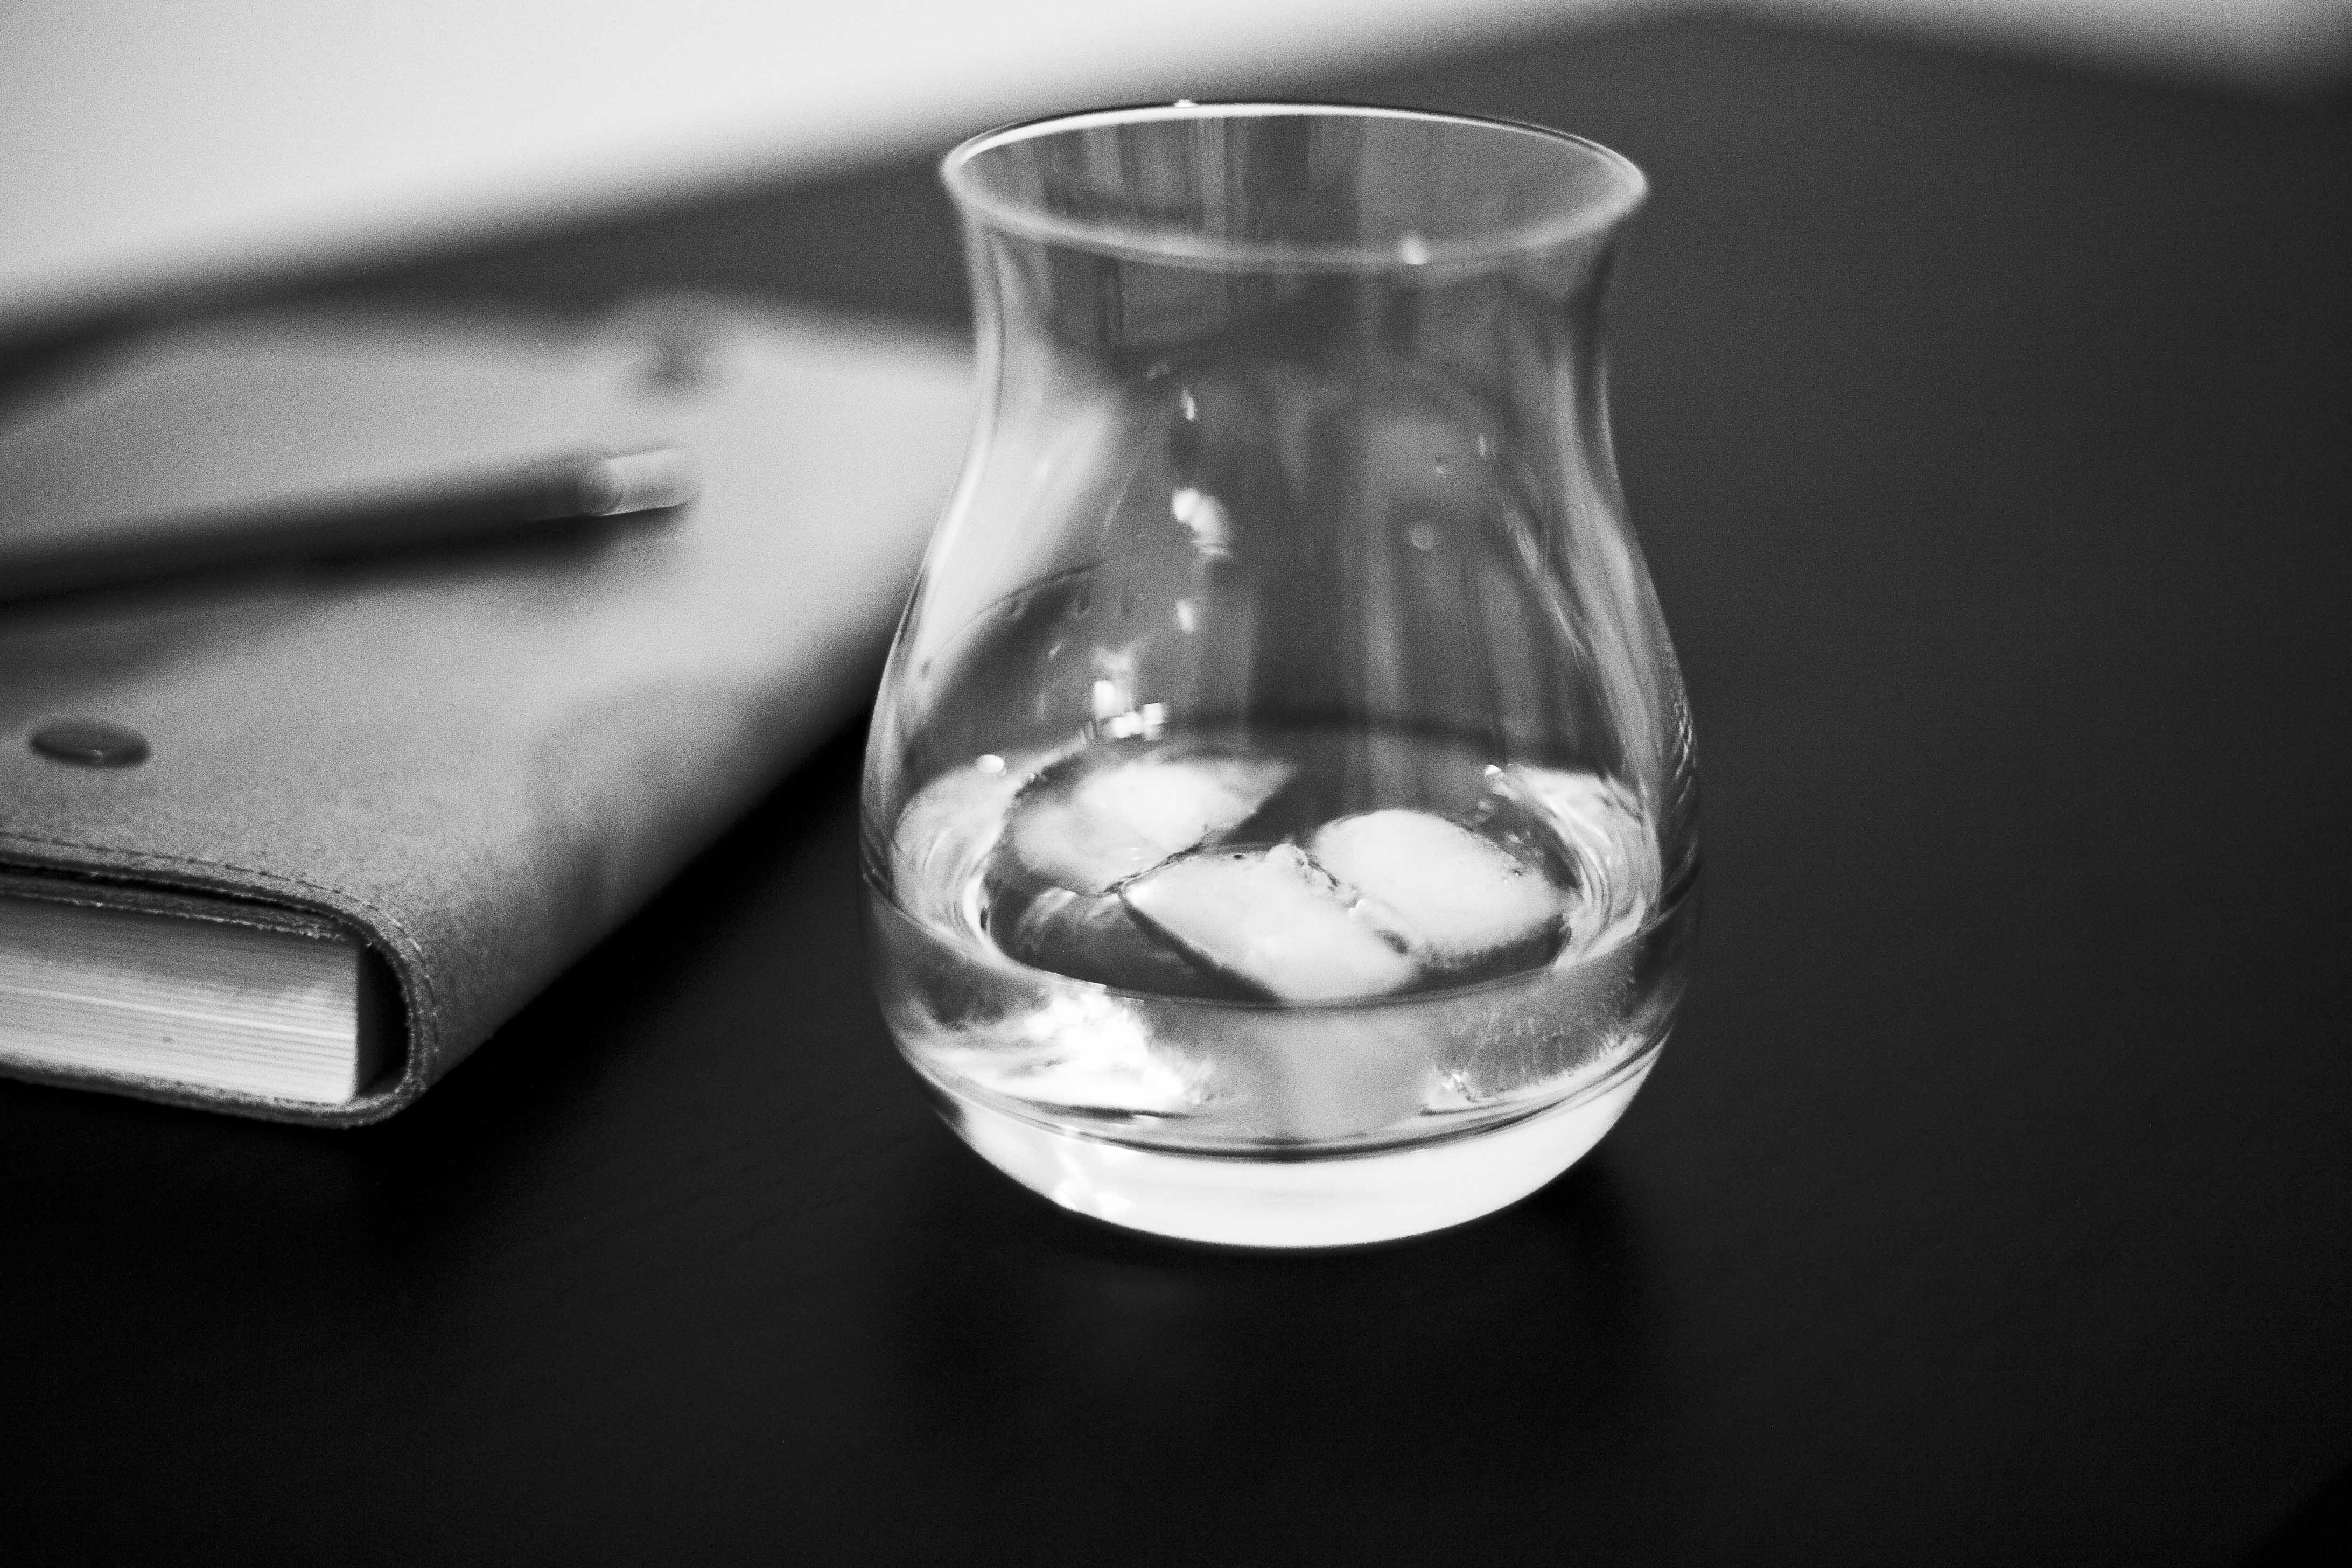
desk, writing, work, table, book, person, liquid, black and white, photography, glass, office, beverage, drink, monochrome, tableware, cocktail, author, barware, still life photography, product design, monochrome photography, drinkware, transparency and translucency